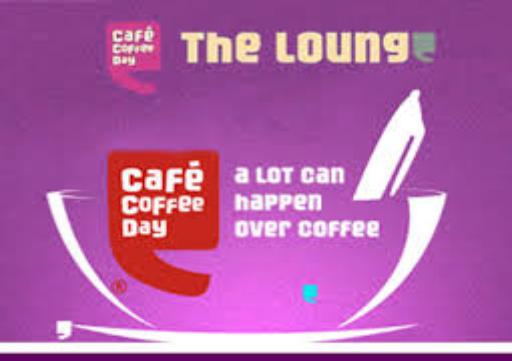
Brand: Cafe Coffee Day
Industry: Food